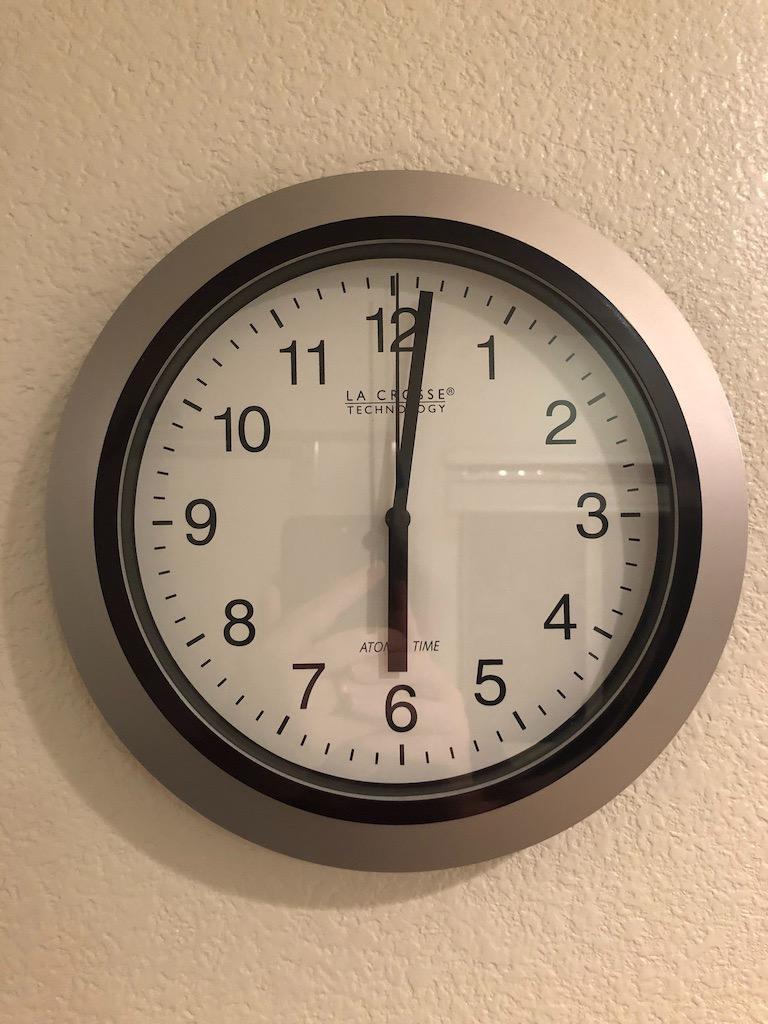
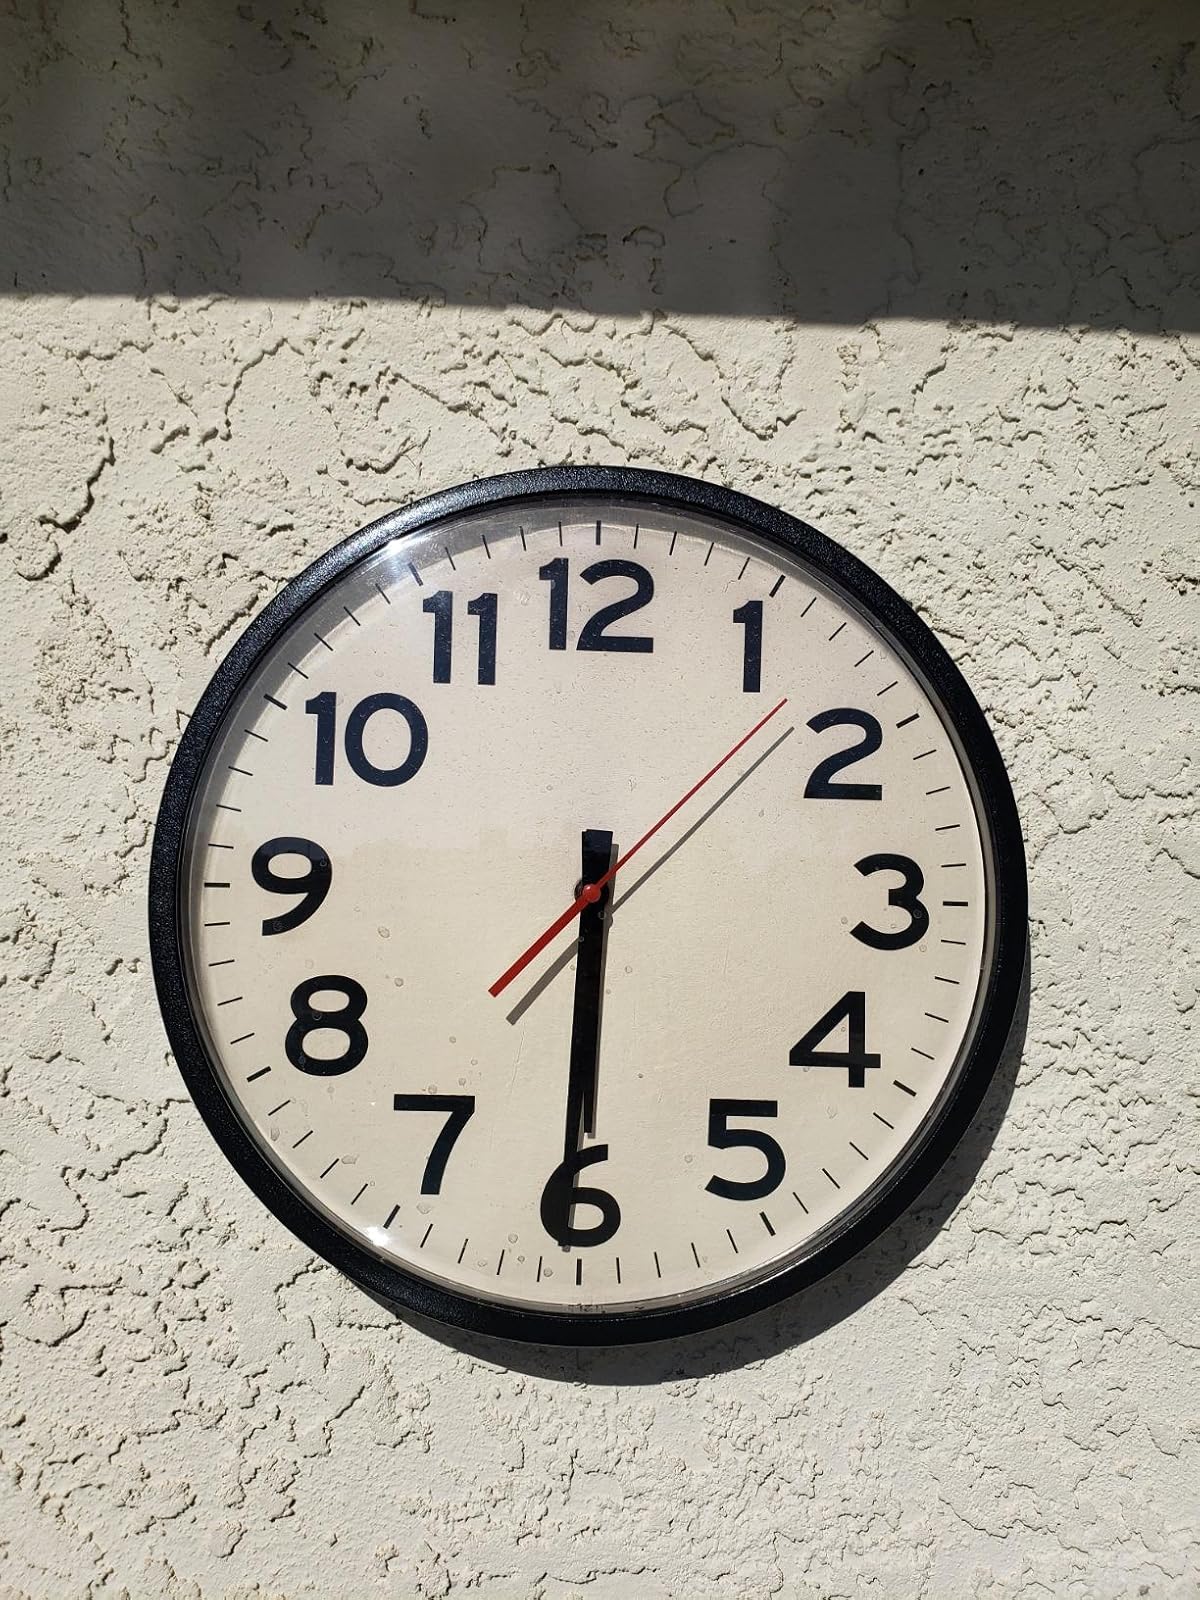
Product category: clock
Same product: no